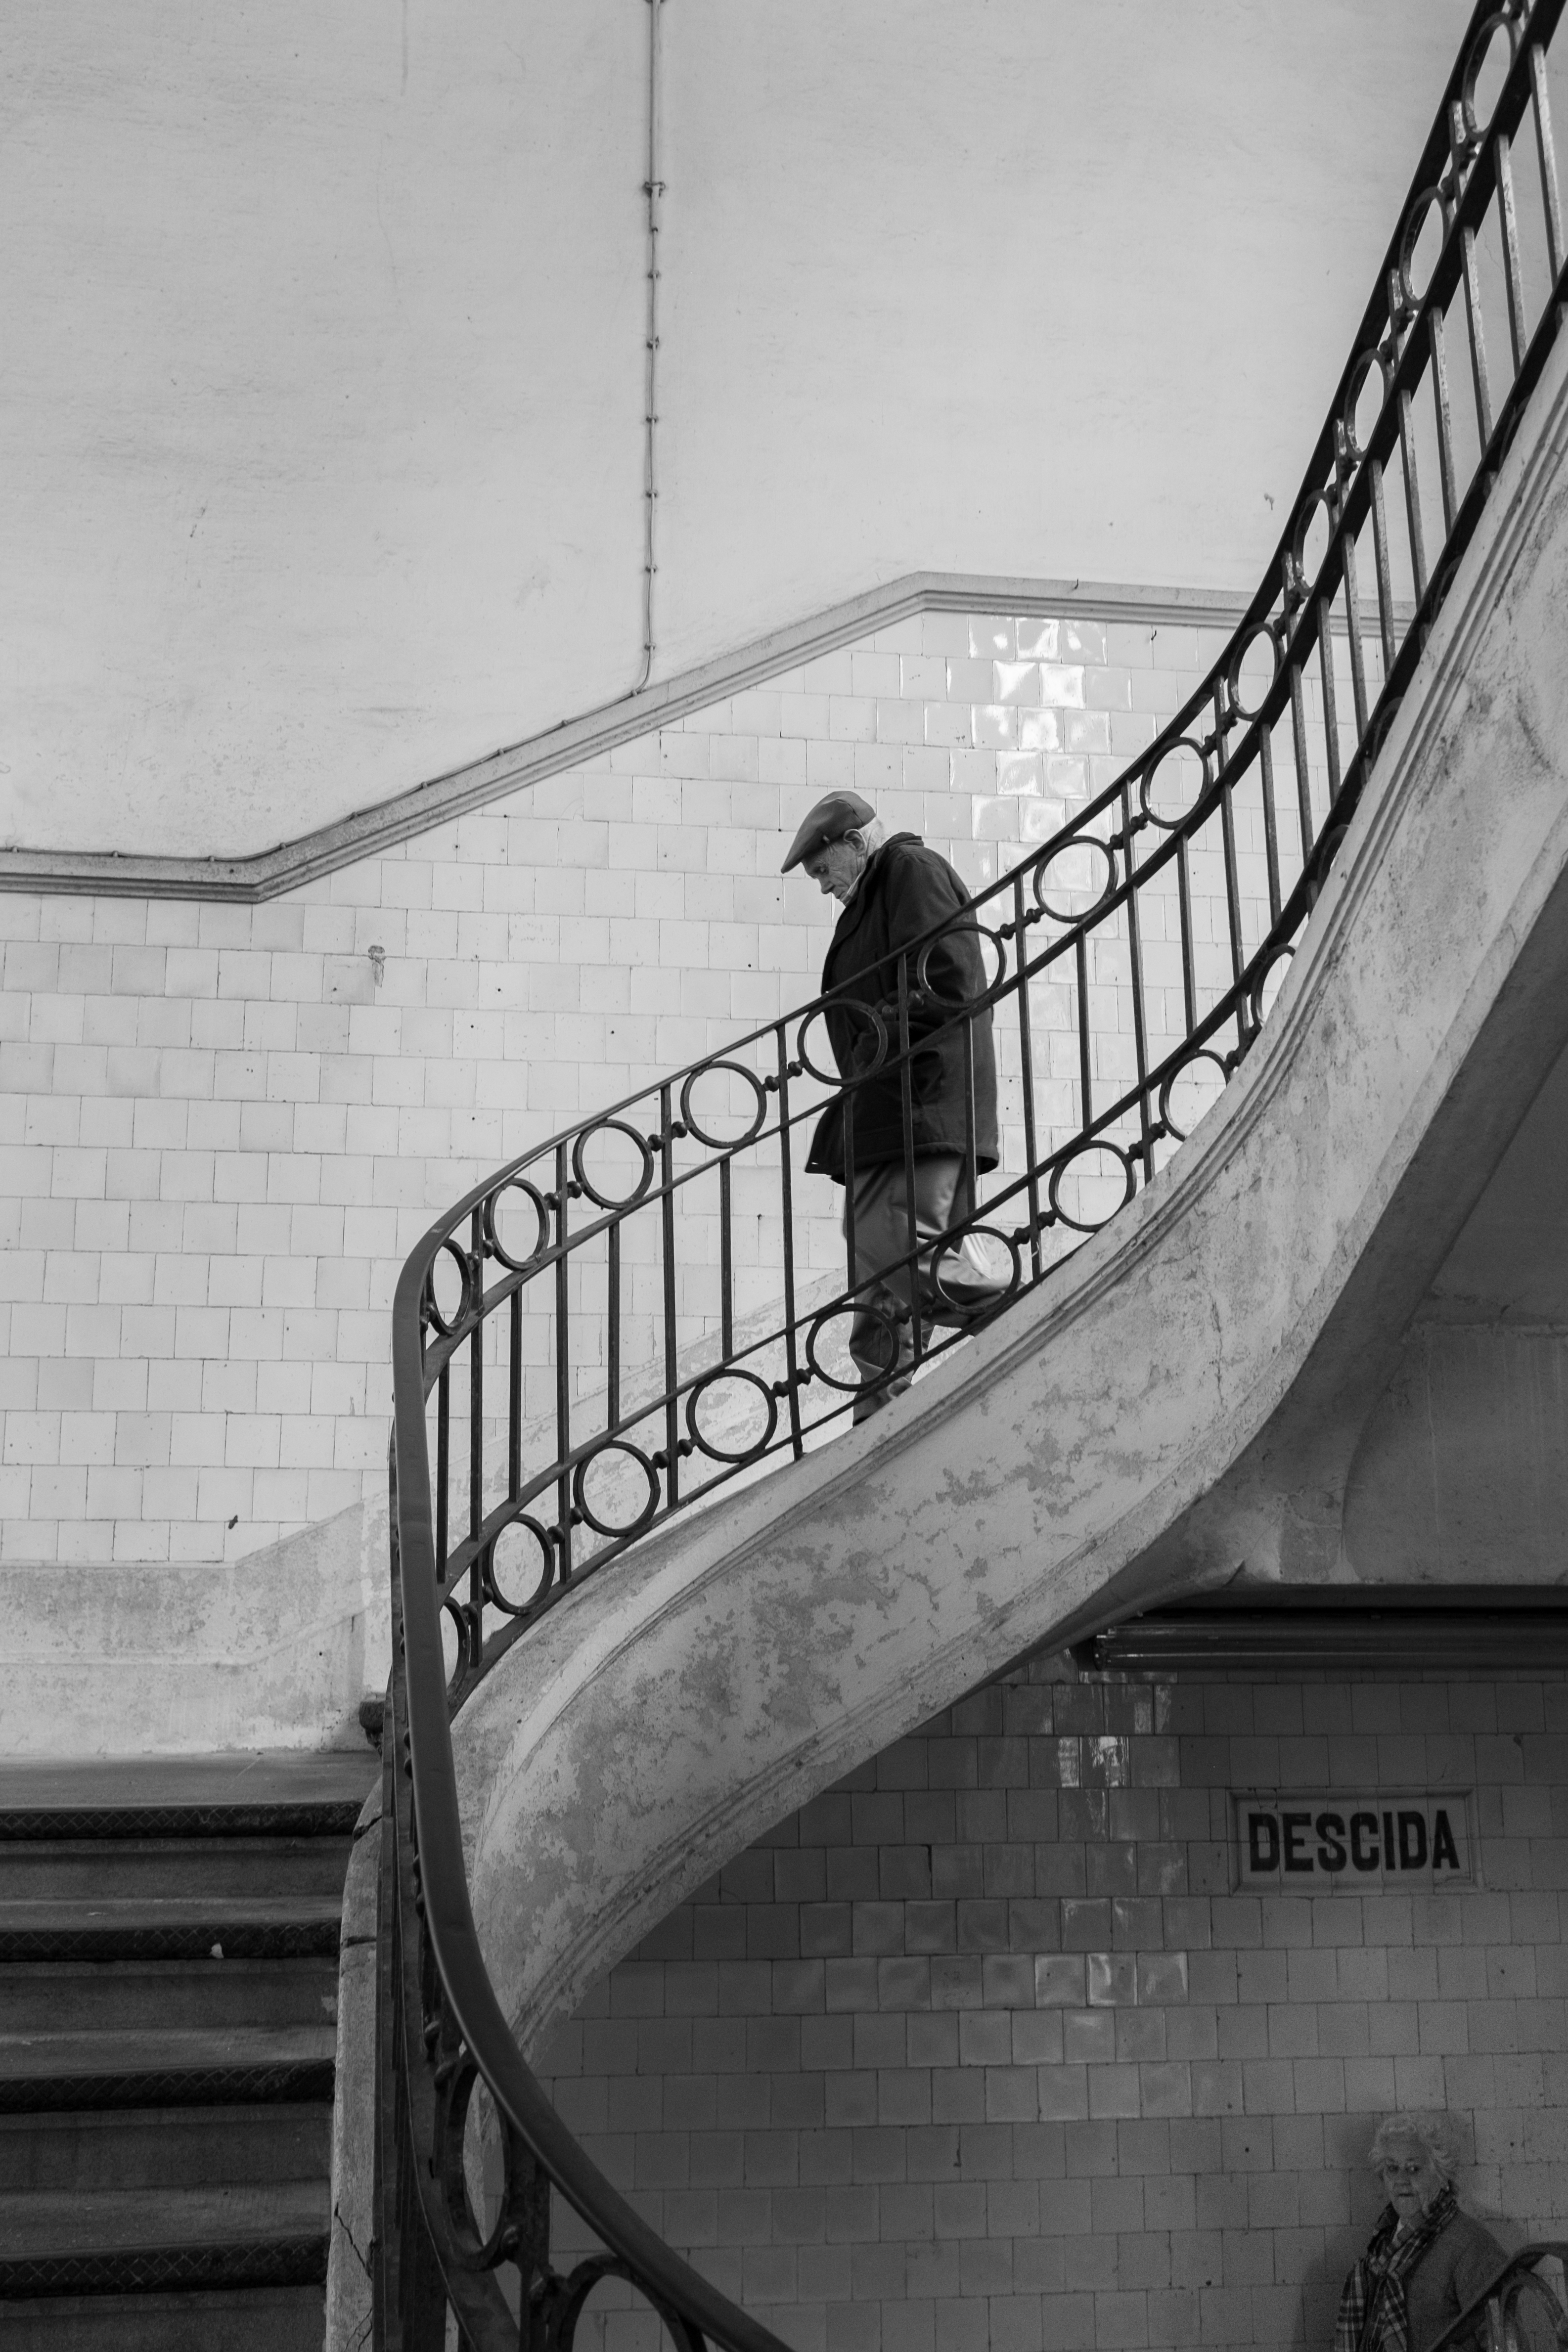
black and white, white, bridge, photography, line, black, monochrome, stairs, symmetry, photograph, portugal, image, shape, porto, monochrome photography